Forest of Tronçais

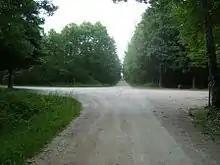
Typical straight roads through the forest

The Forest of Tronçais is a national forest comprising in the Allier department of central France. It is managed by the National Forests Office (ONF). Its oaks, planted by Louis XIV's minister Jean-Baptiste Colbert to supply the French Navy, constitute one of the principal stands of oaks in Europe.